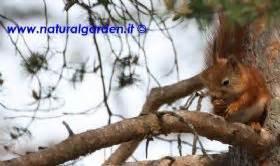
squirrel